Nicolae Sulac

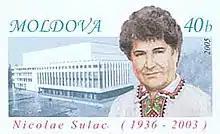
2005 stamp

Nicolae Sulac (9 September 1936 – 8 April 2003) was a folk music singer from the Republic of Moldova.